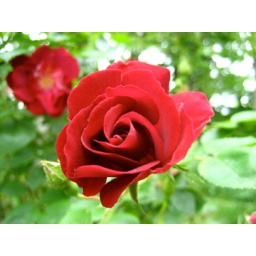
A red bush rose in my garden,